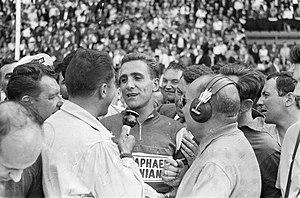
Roger Rivière, né le 23 février 1936 à Saint-Étienne et mort le 1ᵉʳ avril 1976 à Saint-Galmier, est un coureur cycliste professionnel français. Triple champion du monde de poursuite de 1957 à 1959, il compte également un titre de champion de France de la discipline et établit à deux reprises le record de l'heure sur le vélodrome Vigorelli de Milan, en 1957 et 1958.